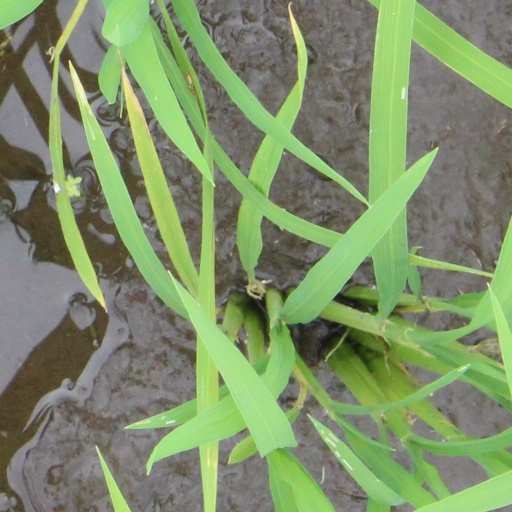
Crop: rice